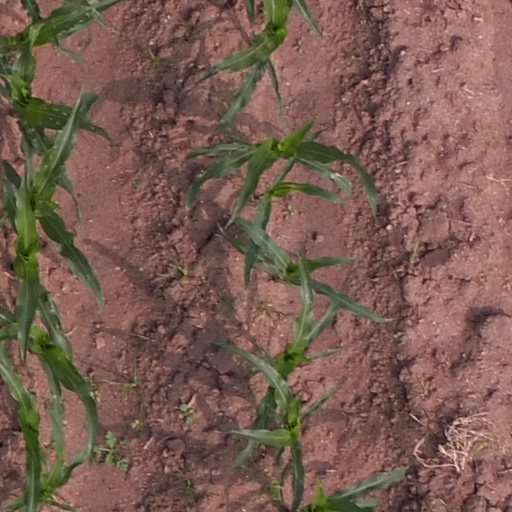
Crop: maize; corn